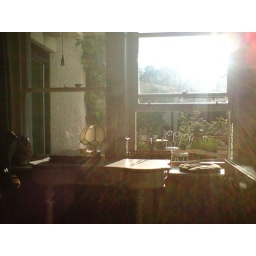
Sitting in the evening Sun while sitting at the dining table at Knockhill House.....Lovely......